Altes Stadthaus, Berlin

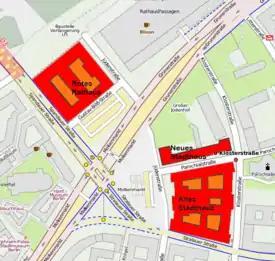
Altes Stadthaus' location in relation to Neues Stadthaus and Rotes Rathaus.

Hoffmann created a monumental building with five courtyards to "once and for all incorporate the offices of the municipal administration which have no place in the city hall; however, it should in addition include the hall for large-scale public events which the city lacks, and also in its exterior be representative of the Berlin of today and thus be [a] magnificent building distinguished in its monumentality," according to the author of a 1914 monograph to him. It is his most important Berlin work.